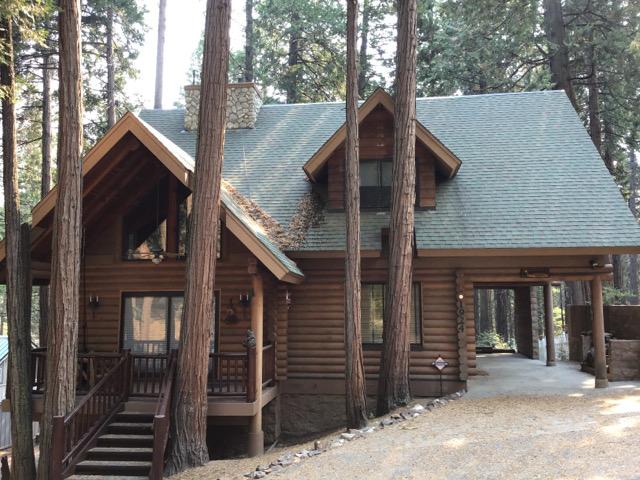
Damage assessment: no_damage